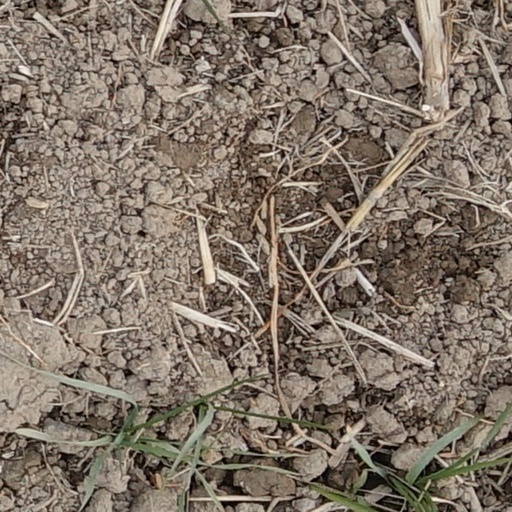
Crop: wheat